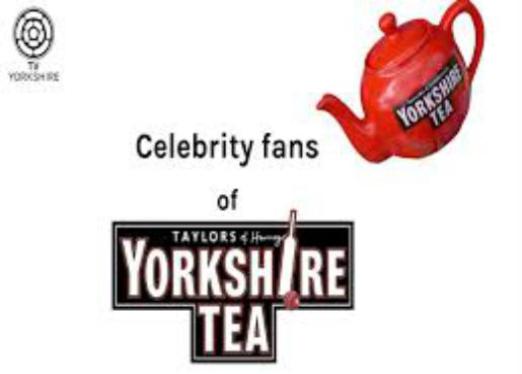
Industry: Food